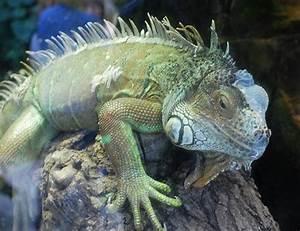
butterfly